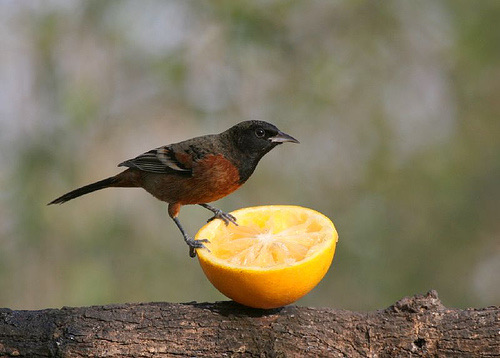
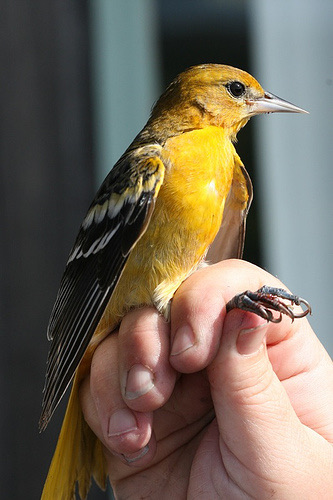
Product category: misc
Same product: yes